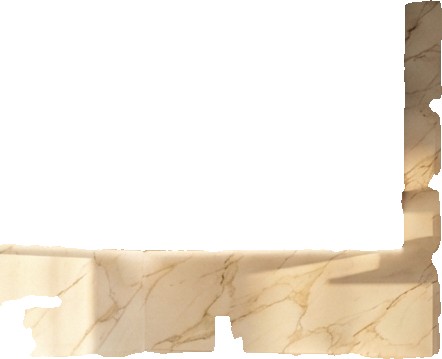
Surface category: wall